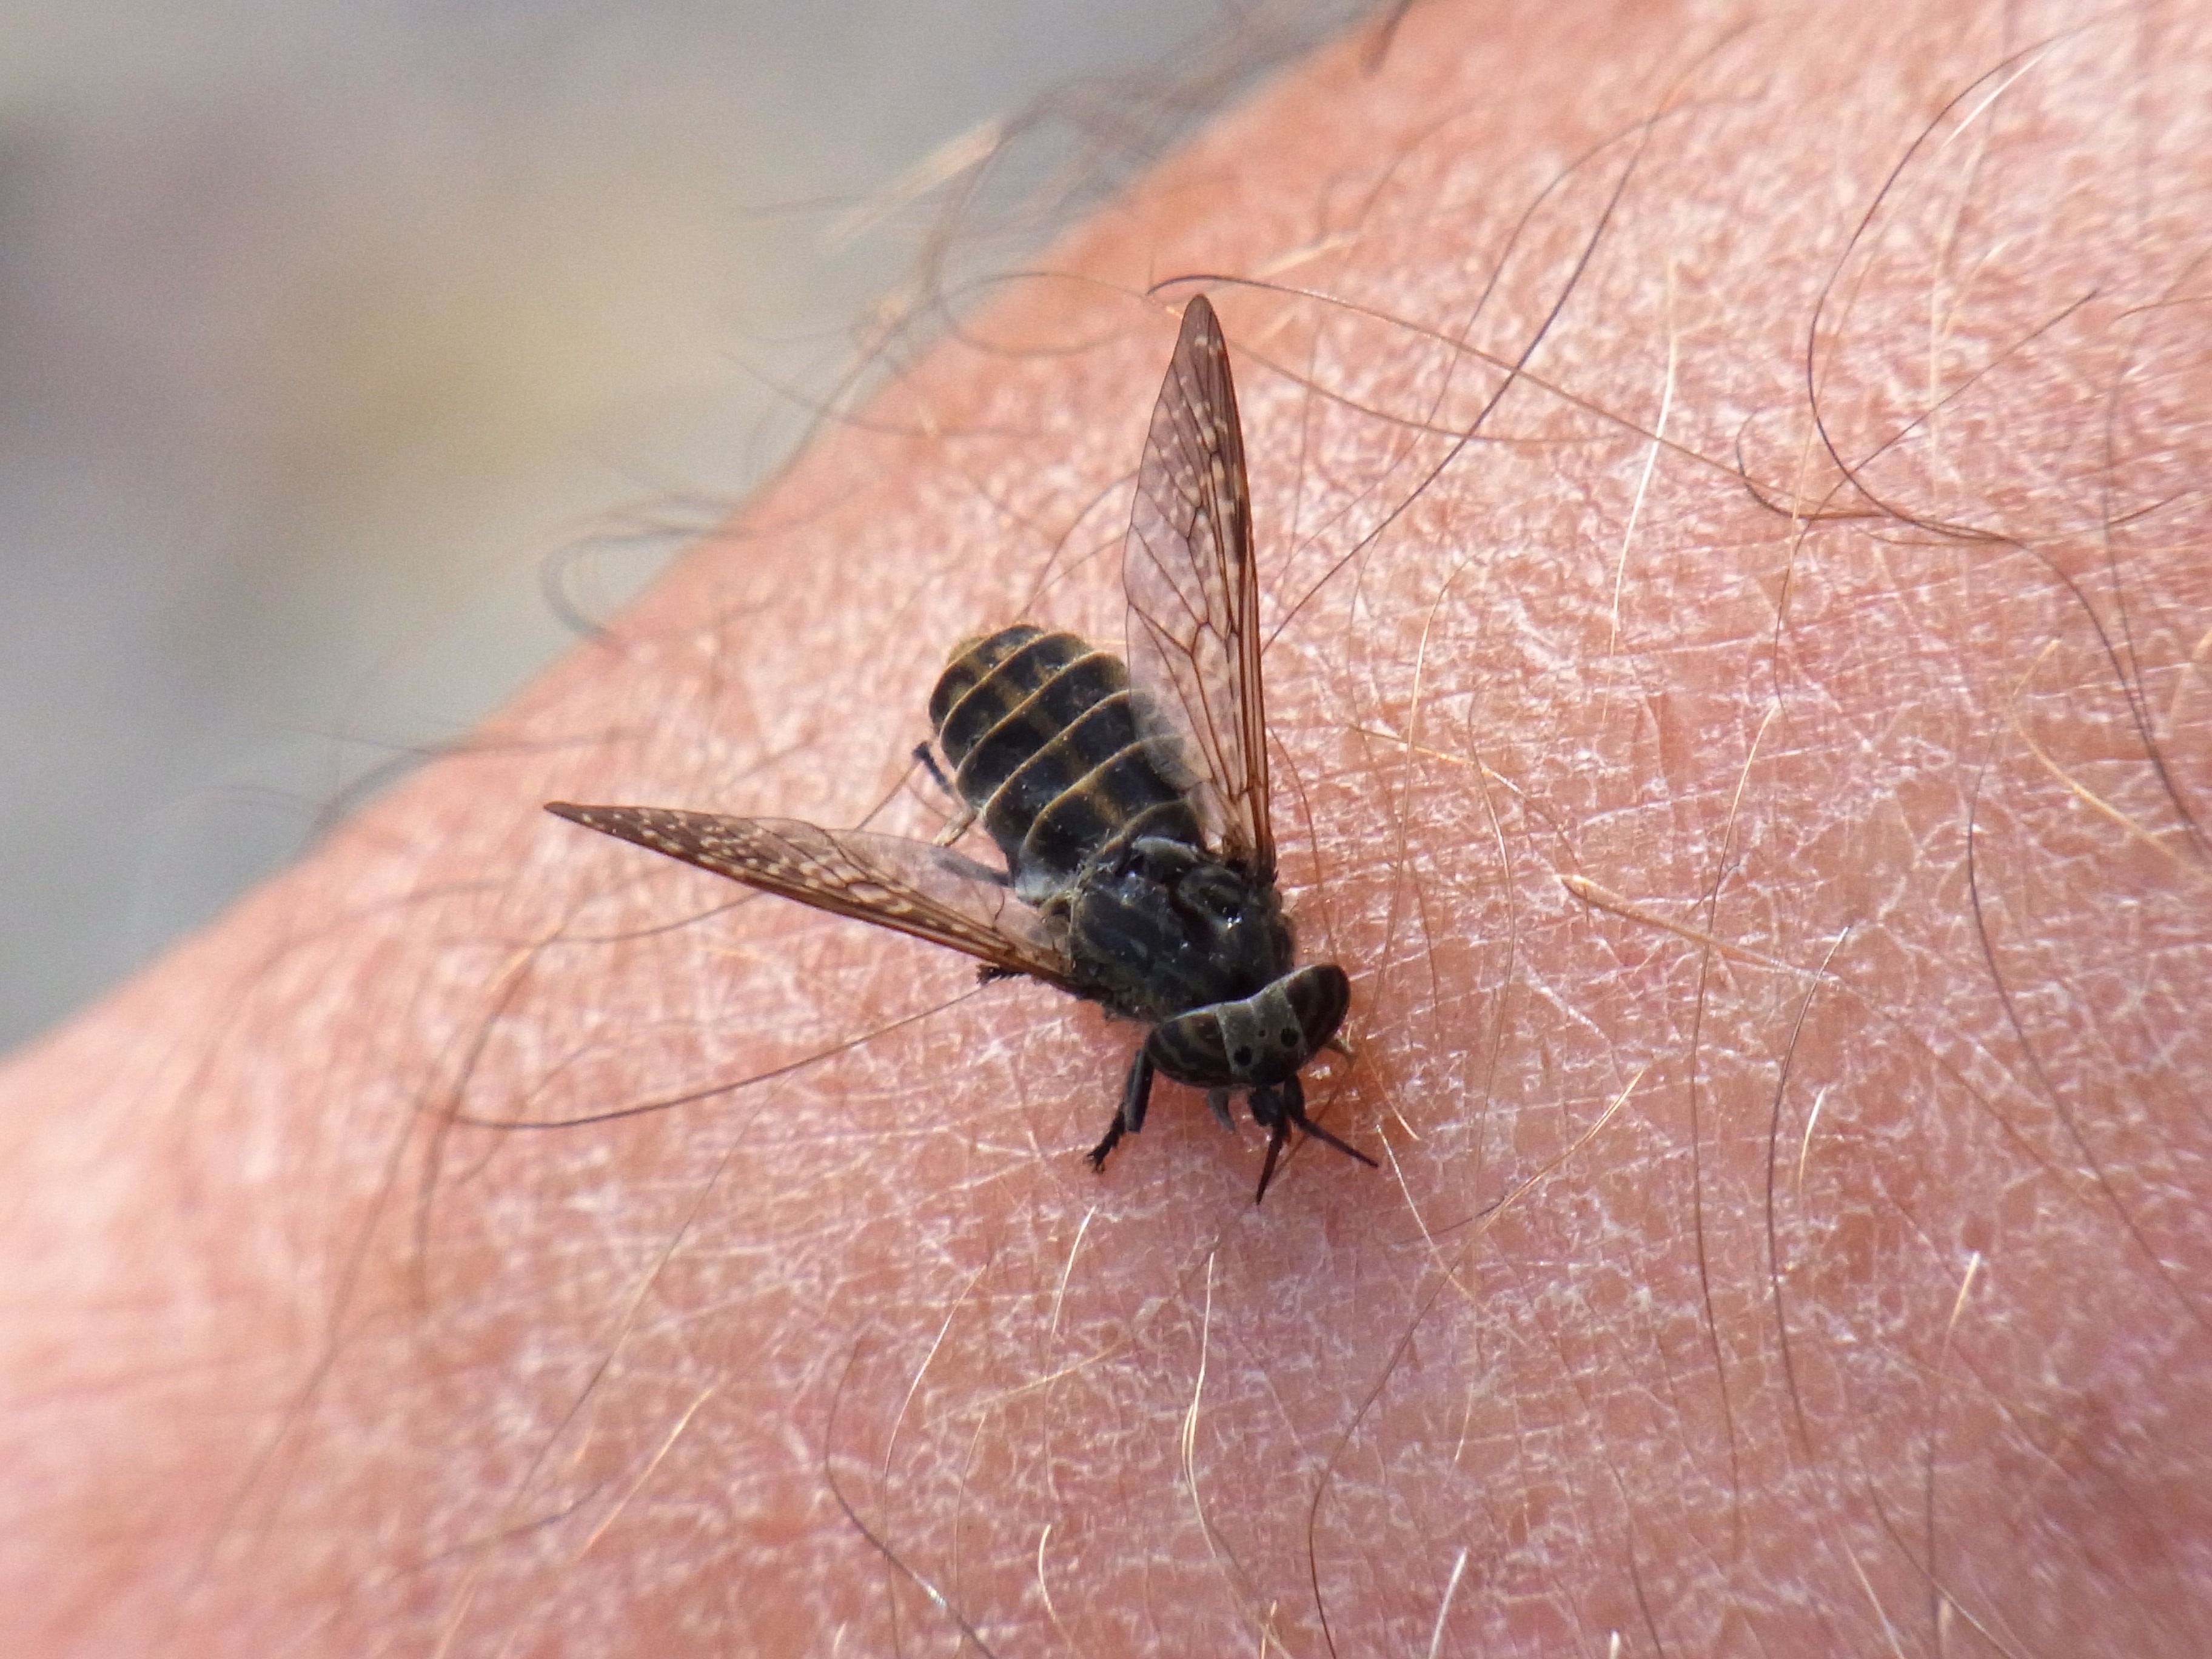
wing, fly, insect, arm, fauna, brake, invertebrate, close up, pest, sting, macro photography, arthropod